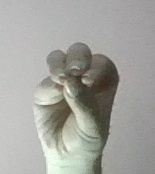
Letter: ha